LaGuardia Airport

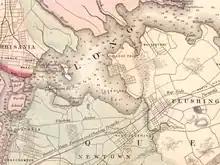
Coastline of northwest Queens, "circa" 1866

Prior to human development, the coastlines of Bowery Bay and Flushing Bay converged at a natural point that comprised the eventual northern shoreline of Newtown, Queens. By 1858, the area was partially contained by the estate of Benjamin Pike Jr. based around what is today known as the Steinway Mansion, which was soon purchased and consolidated with other property by William Steinway. In June 1886, Steinway opened a summer resort development known as Bowery Bay Beach on the peninsula. Originally featuring a bathing pavilion, beach, lawns, and boathouse, the resort was renamed North Beach and later expanded with the addition of Gala Amusement Park. By the turn of the century, North Beach's German-influenced development drew comparisons to Brooklyn's Coney Island. Its fortunes soon turned, however, as Prohibition in the United States and war-related anti-German sentiment presented significant challenges to the resort's profitability. These factors, combined with increased industrialization and pollution of the Queens waterfront, made the area untenable as a leisure destination, and it was abandoned at some point in the 1920s.